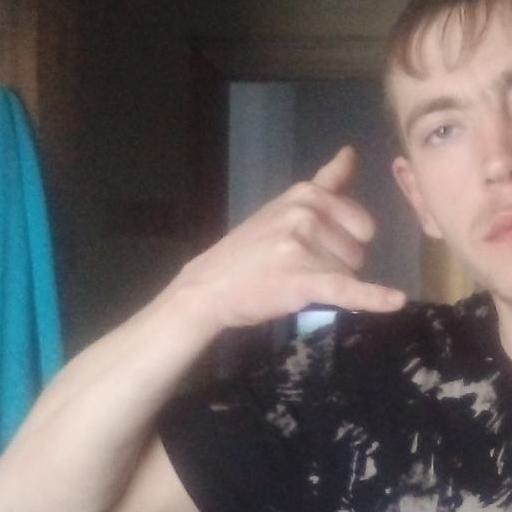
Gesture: call